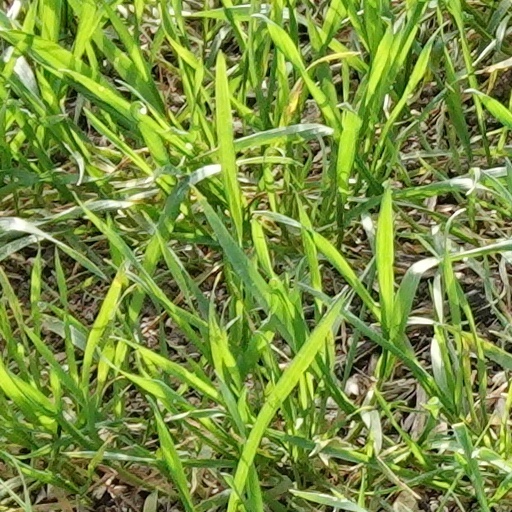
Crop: wheat